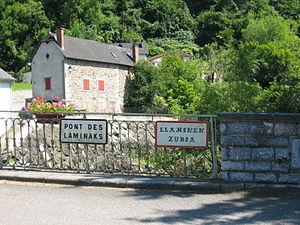
Pont des lamiñak à Licq-Atherey en Soule (Pyrénées-Atlantiques) (Pyrénées).
Lamina ou lamiña est le terme basque désignant un être fantastique de la mythologie basque, un esprit de la nature ou génie d'apparence humaine. Le pluriel laminak est plus couramment utilisé car ces génies sont souvent représentés en tant que collectif. Le singulier lamina se trouve cependant dans plusieurs récits où un seul individu est mis en scène.